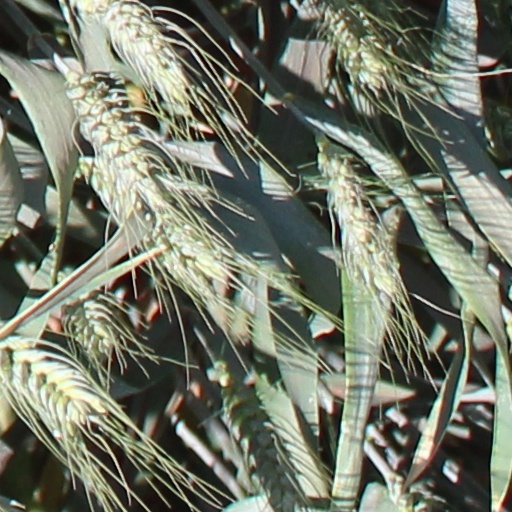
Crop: wheat